Andro Knel

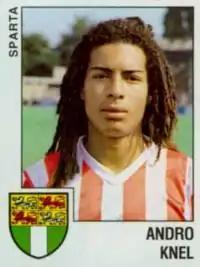

Andro Charles Willem Knel (8 October 1967 – 7 June 1989) was a Dutch footballer. During his career he served Sparta Rotterdam and NAC Breda. He died at the age of 21, when on 7 June 1989 he was killed in the Surinam Airways Flight PY764 air crash in Paramaribo.